WCSH

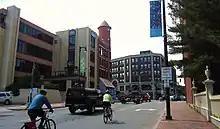
The WCSH studios at 1 Congress Square in downtown Portland

After 50 years of radio and television operations in the Congress Square Hotel, WCSH opted to move its broadcasting businesses into more modern quarters. The studio portion of the hotel complex had become overcrowded despite multiple additions. In 1977, WCSH moved one city block to occupy a four-story building at 1 Congress Square, which received a two-story addition containing studio space; WCSH radio moved to separate facilities in Scarborough. The Maine Broadcasting System continued to own the radio station until 1981, when it was sold and changed call letters; WLBZ radio in Bangor was also sold, while the television properties were retained. Particularly beginning in the 1980s, WCSH made its mark as the dominant station in Portland-market ratings, even if it sometimes irked NBC. The station was heavily protective of its 6 p.m. newscast, resulting in far more frequent preemptions of network sports events. In 1994, WCSH did not air 38 percent of NBC's 502 hours of sports programming that year—the most of any of NBC's 213 affiliates and more than double the preemption rate of WSMV-TV in Nashville, Tennessee—which the network begrudgingly tolerated because the station delivered strong performance for the network's daytime and prime time entertainment shows. Events as diverse as the second games of NBA doubleheaders and golf tournaments were not aired to provide a consistent airing of the 6 p.m. "NewsCenter" and to air movies which drew more viewers.